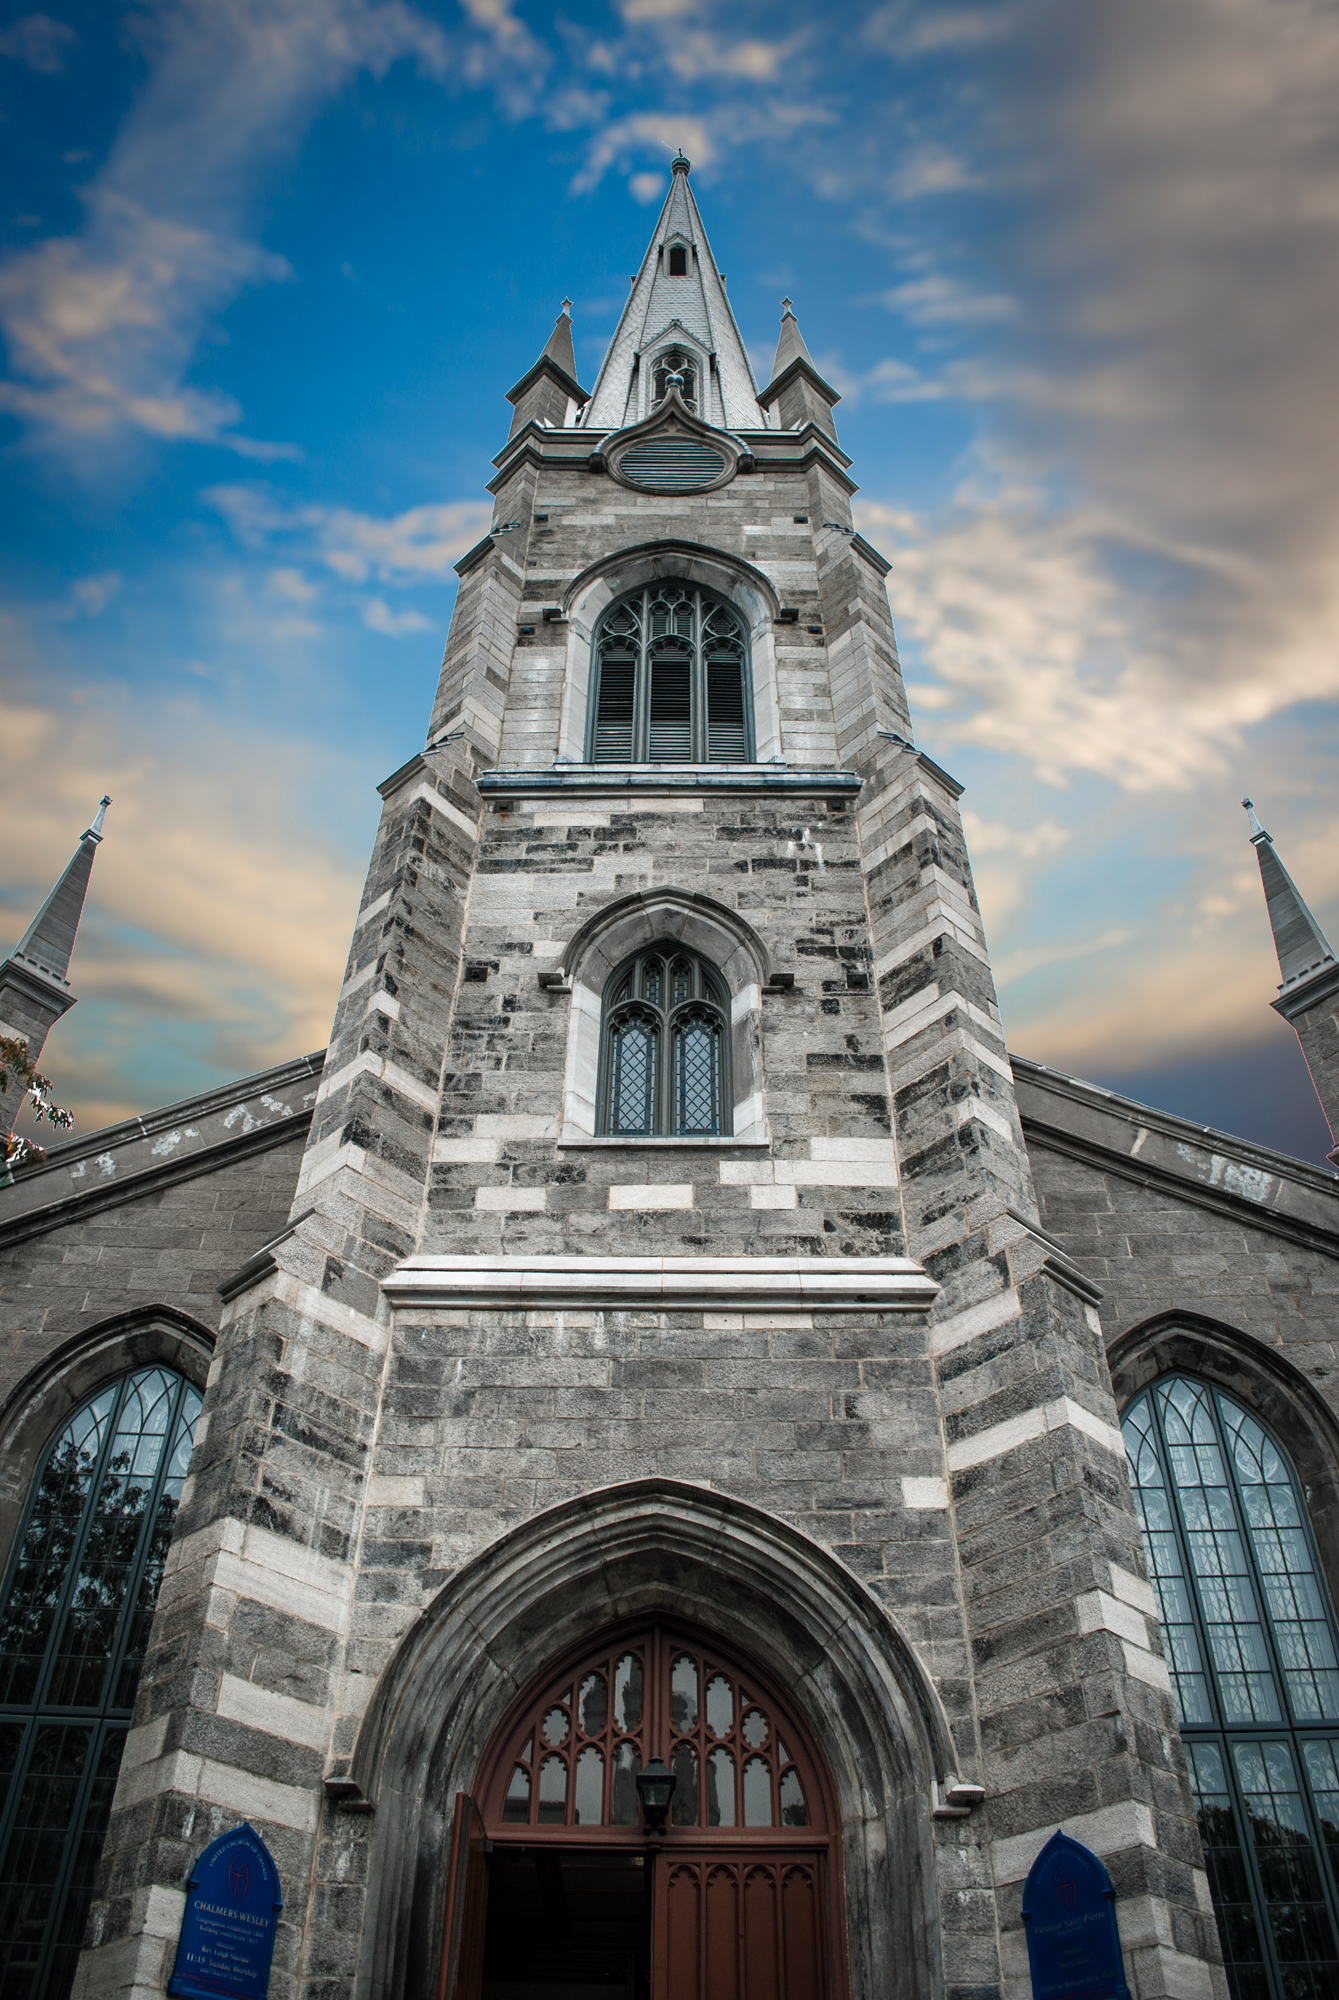
architecture, building, city, stone, travel, tower, religion, ancient, landmark, facade, blue, church, cathedral, historic, gothic, place of worship, bell tower, outdoors, religious, daylight, spire, steeple, culture, worship, historical, traditional, low angle shot